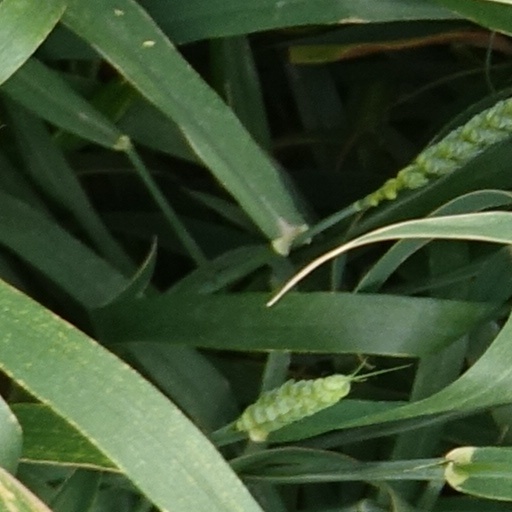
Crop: wheat